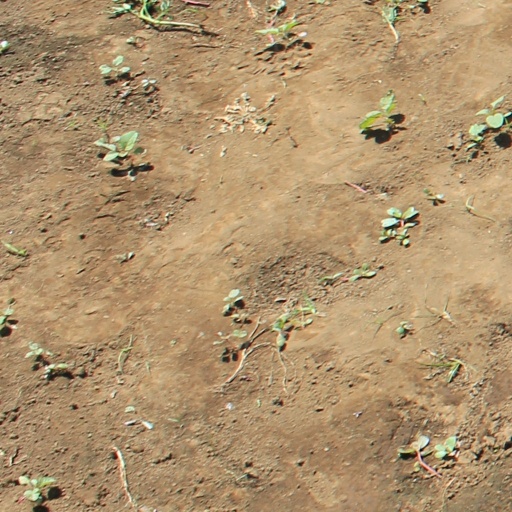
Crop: soybean